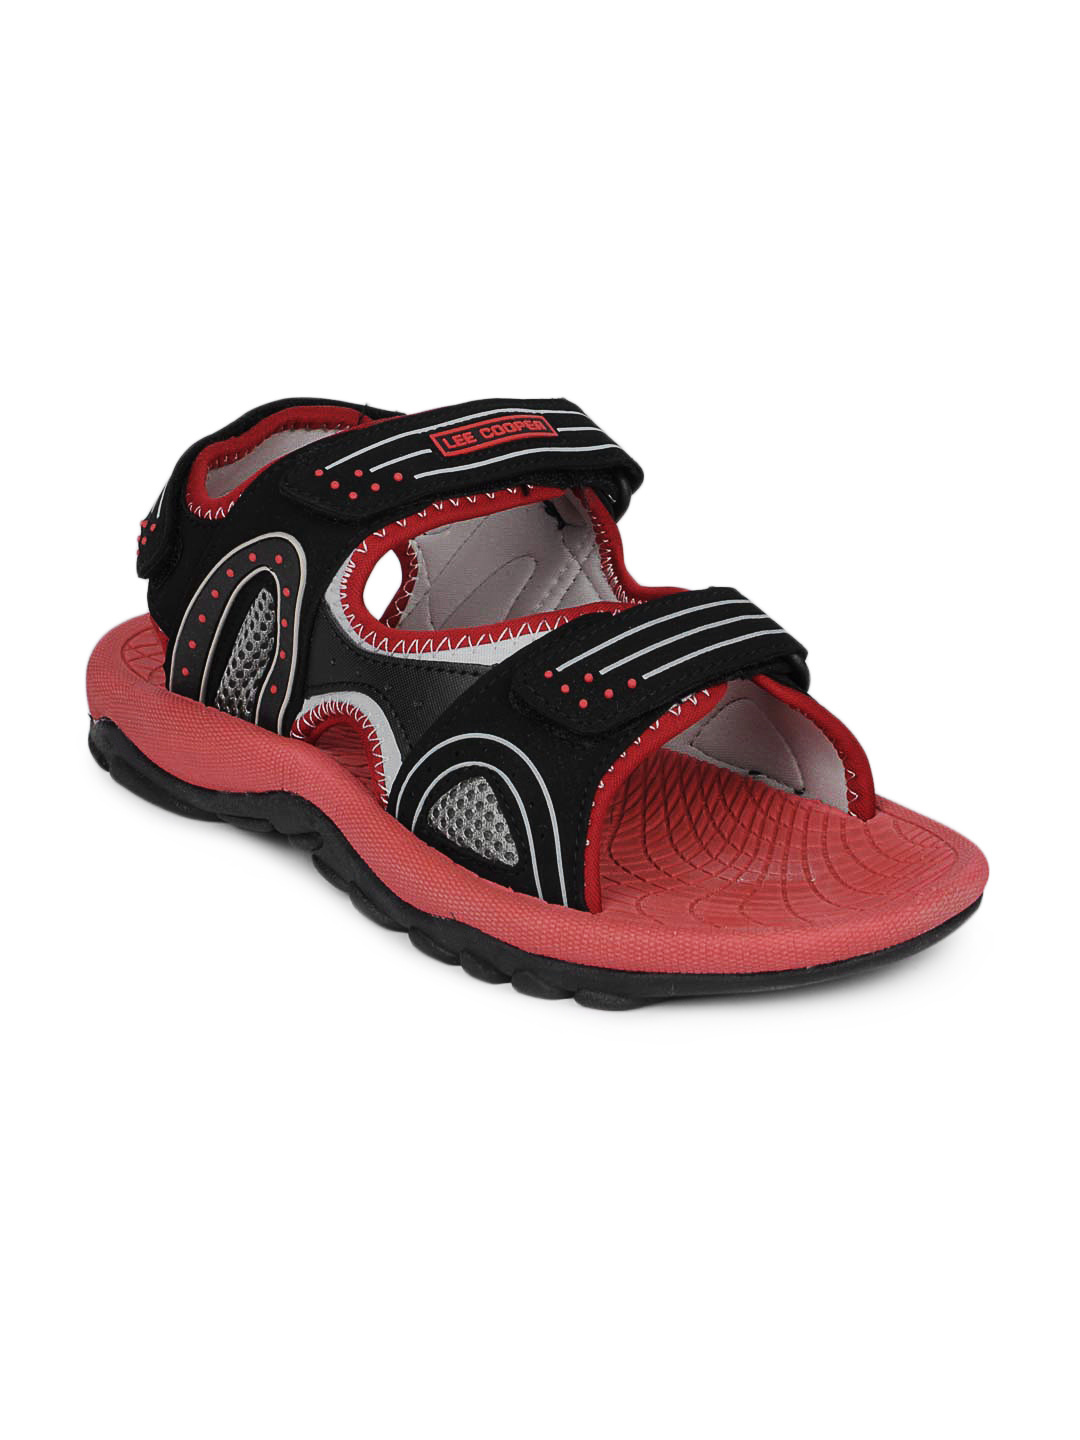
Lee Cooper Men Black Sandals
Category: Footwear / Sandal / Sandals
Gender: Men
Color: Black
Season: Winter 2015
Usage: Casual